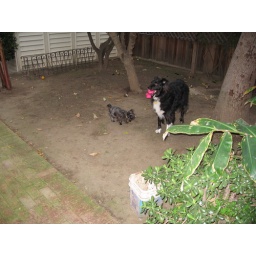
under the orange tree